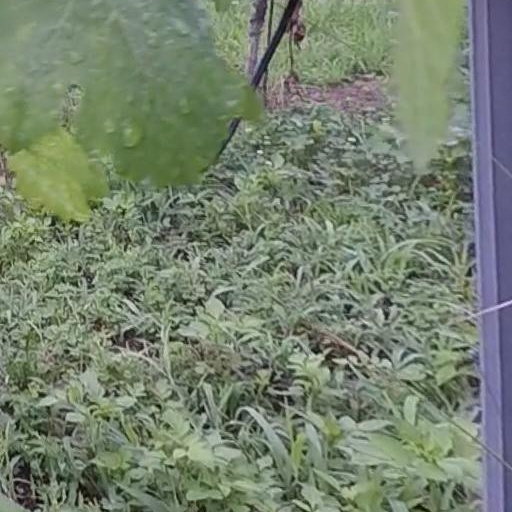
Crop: grape